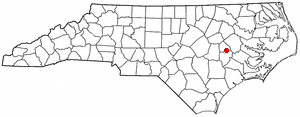
Hookerton est une ville américaine située dans le comté de Greene dans l'État de Caroline du Nord. En 2010, sa population était de 409 habitants.